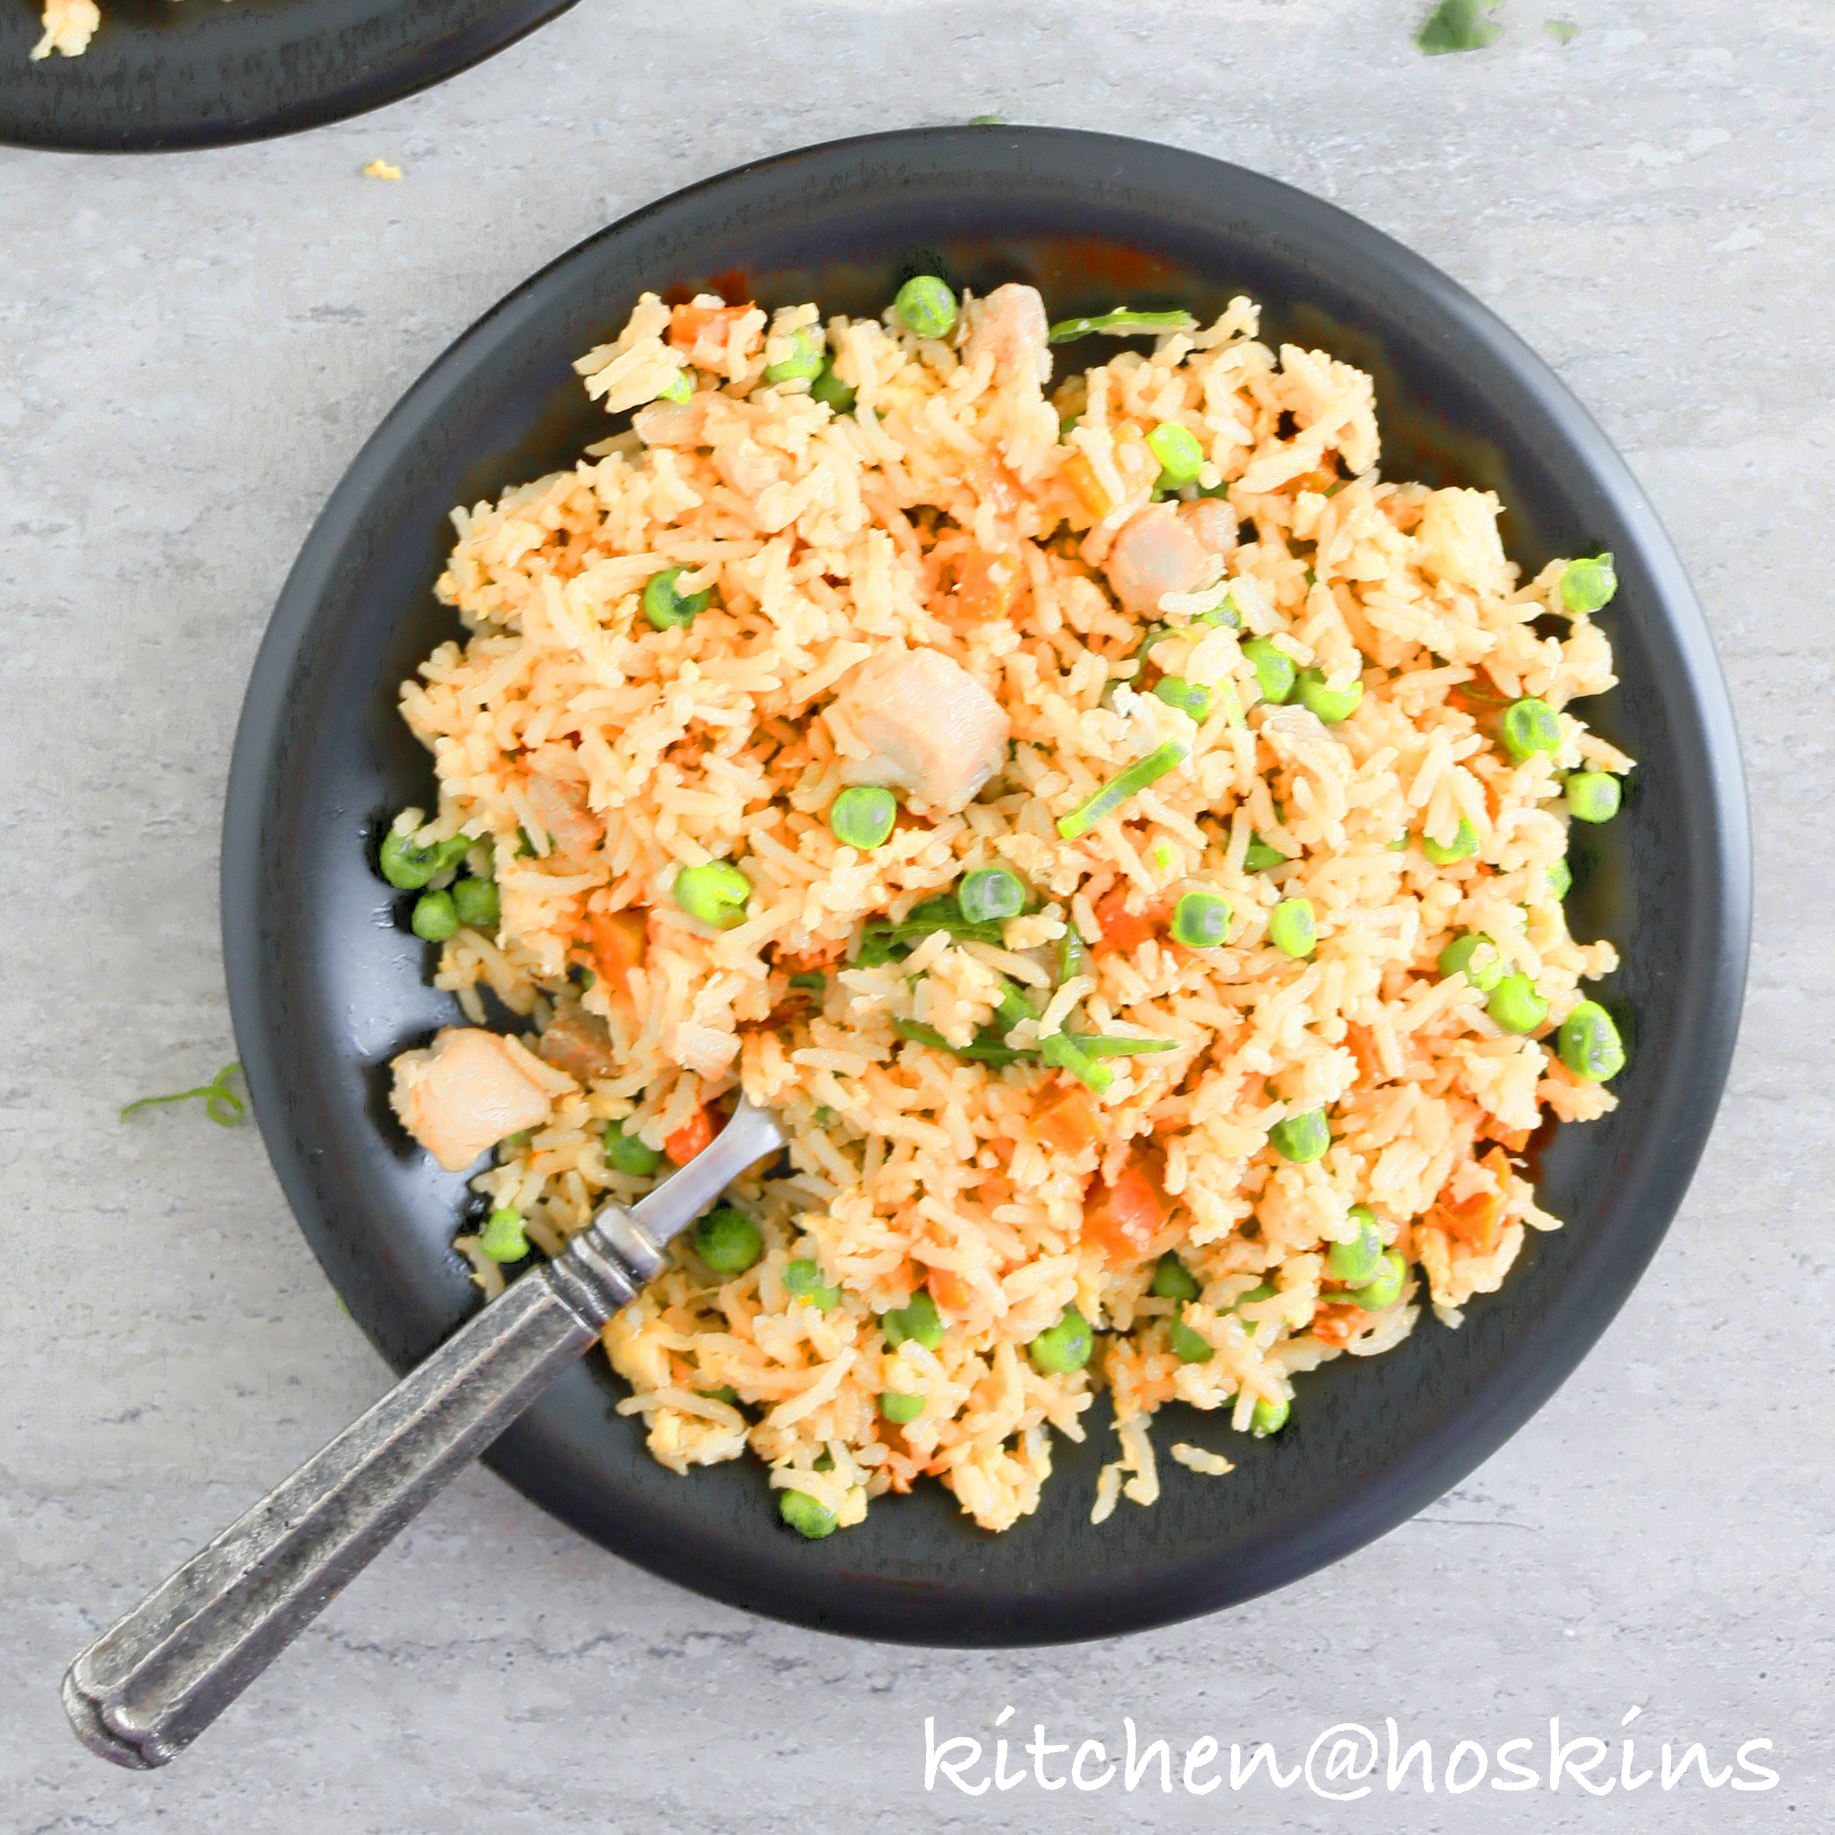
Dish: fried_rice